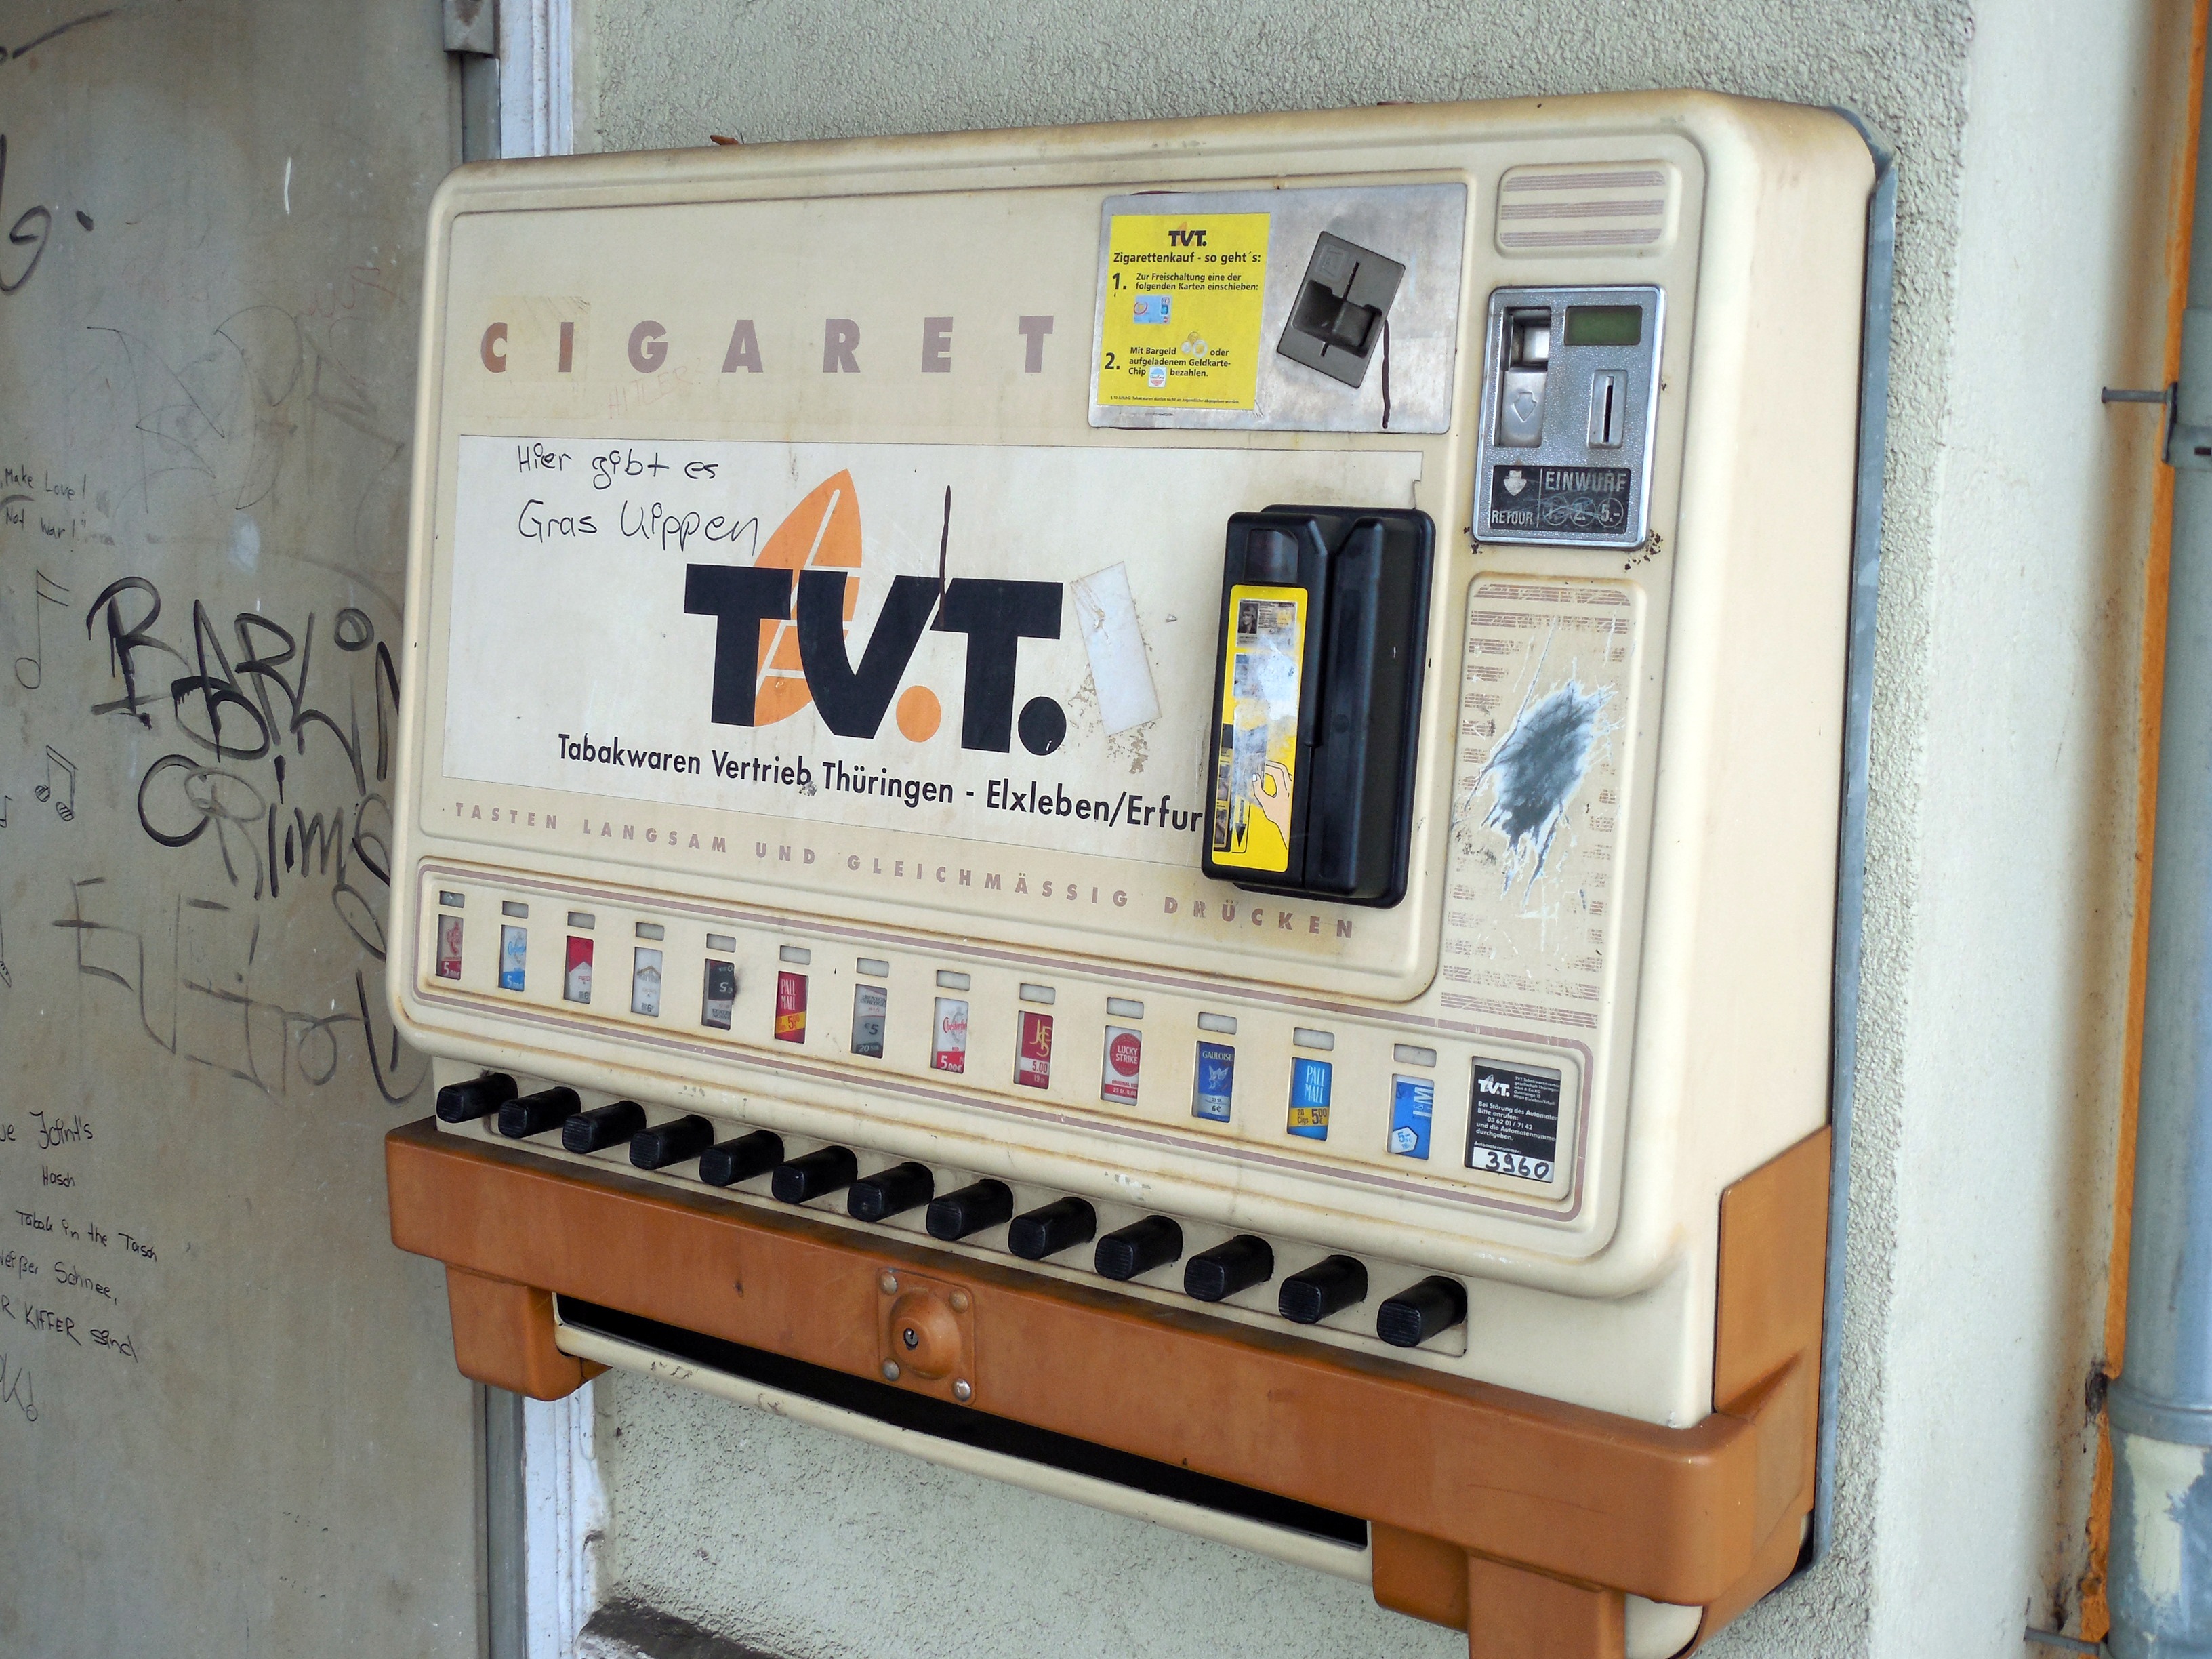
urban, smoking, machine, product, cigarettes, germany, german, automatic, cigarette machine